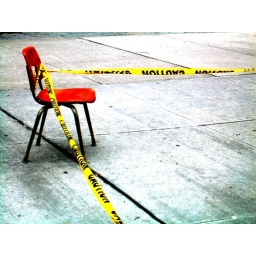
pretty rare to see an orange chair in the middle of the financial district, i'd say. at bay and university.